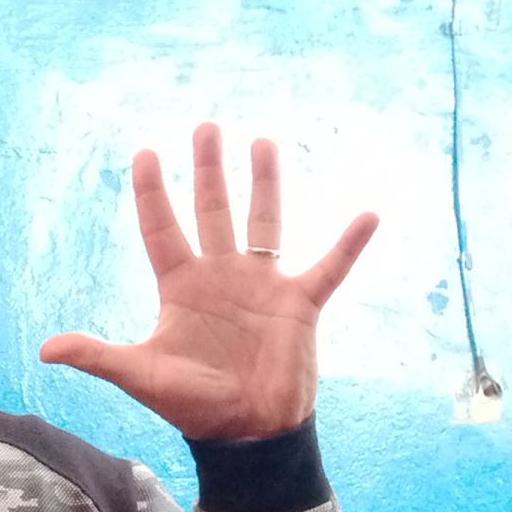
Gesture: palm